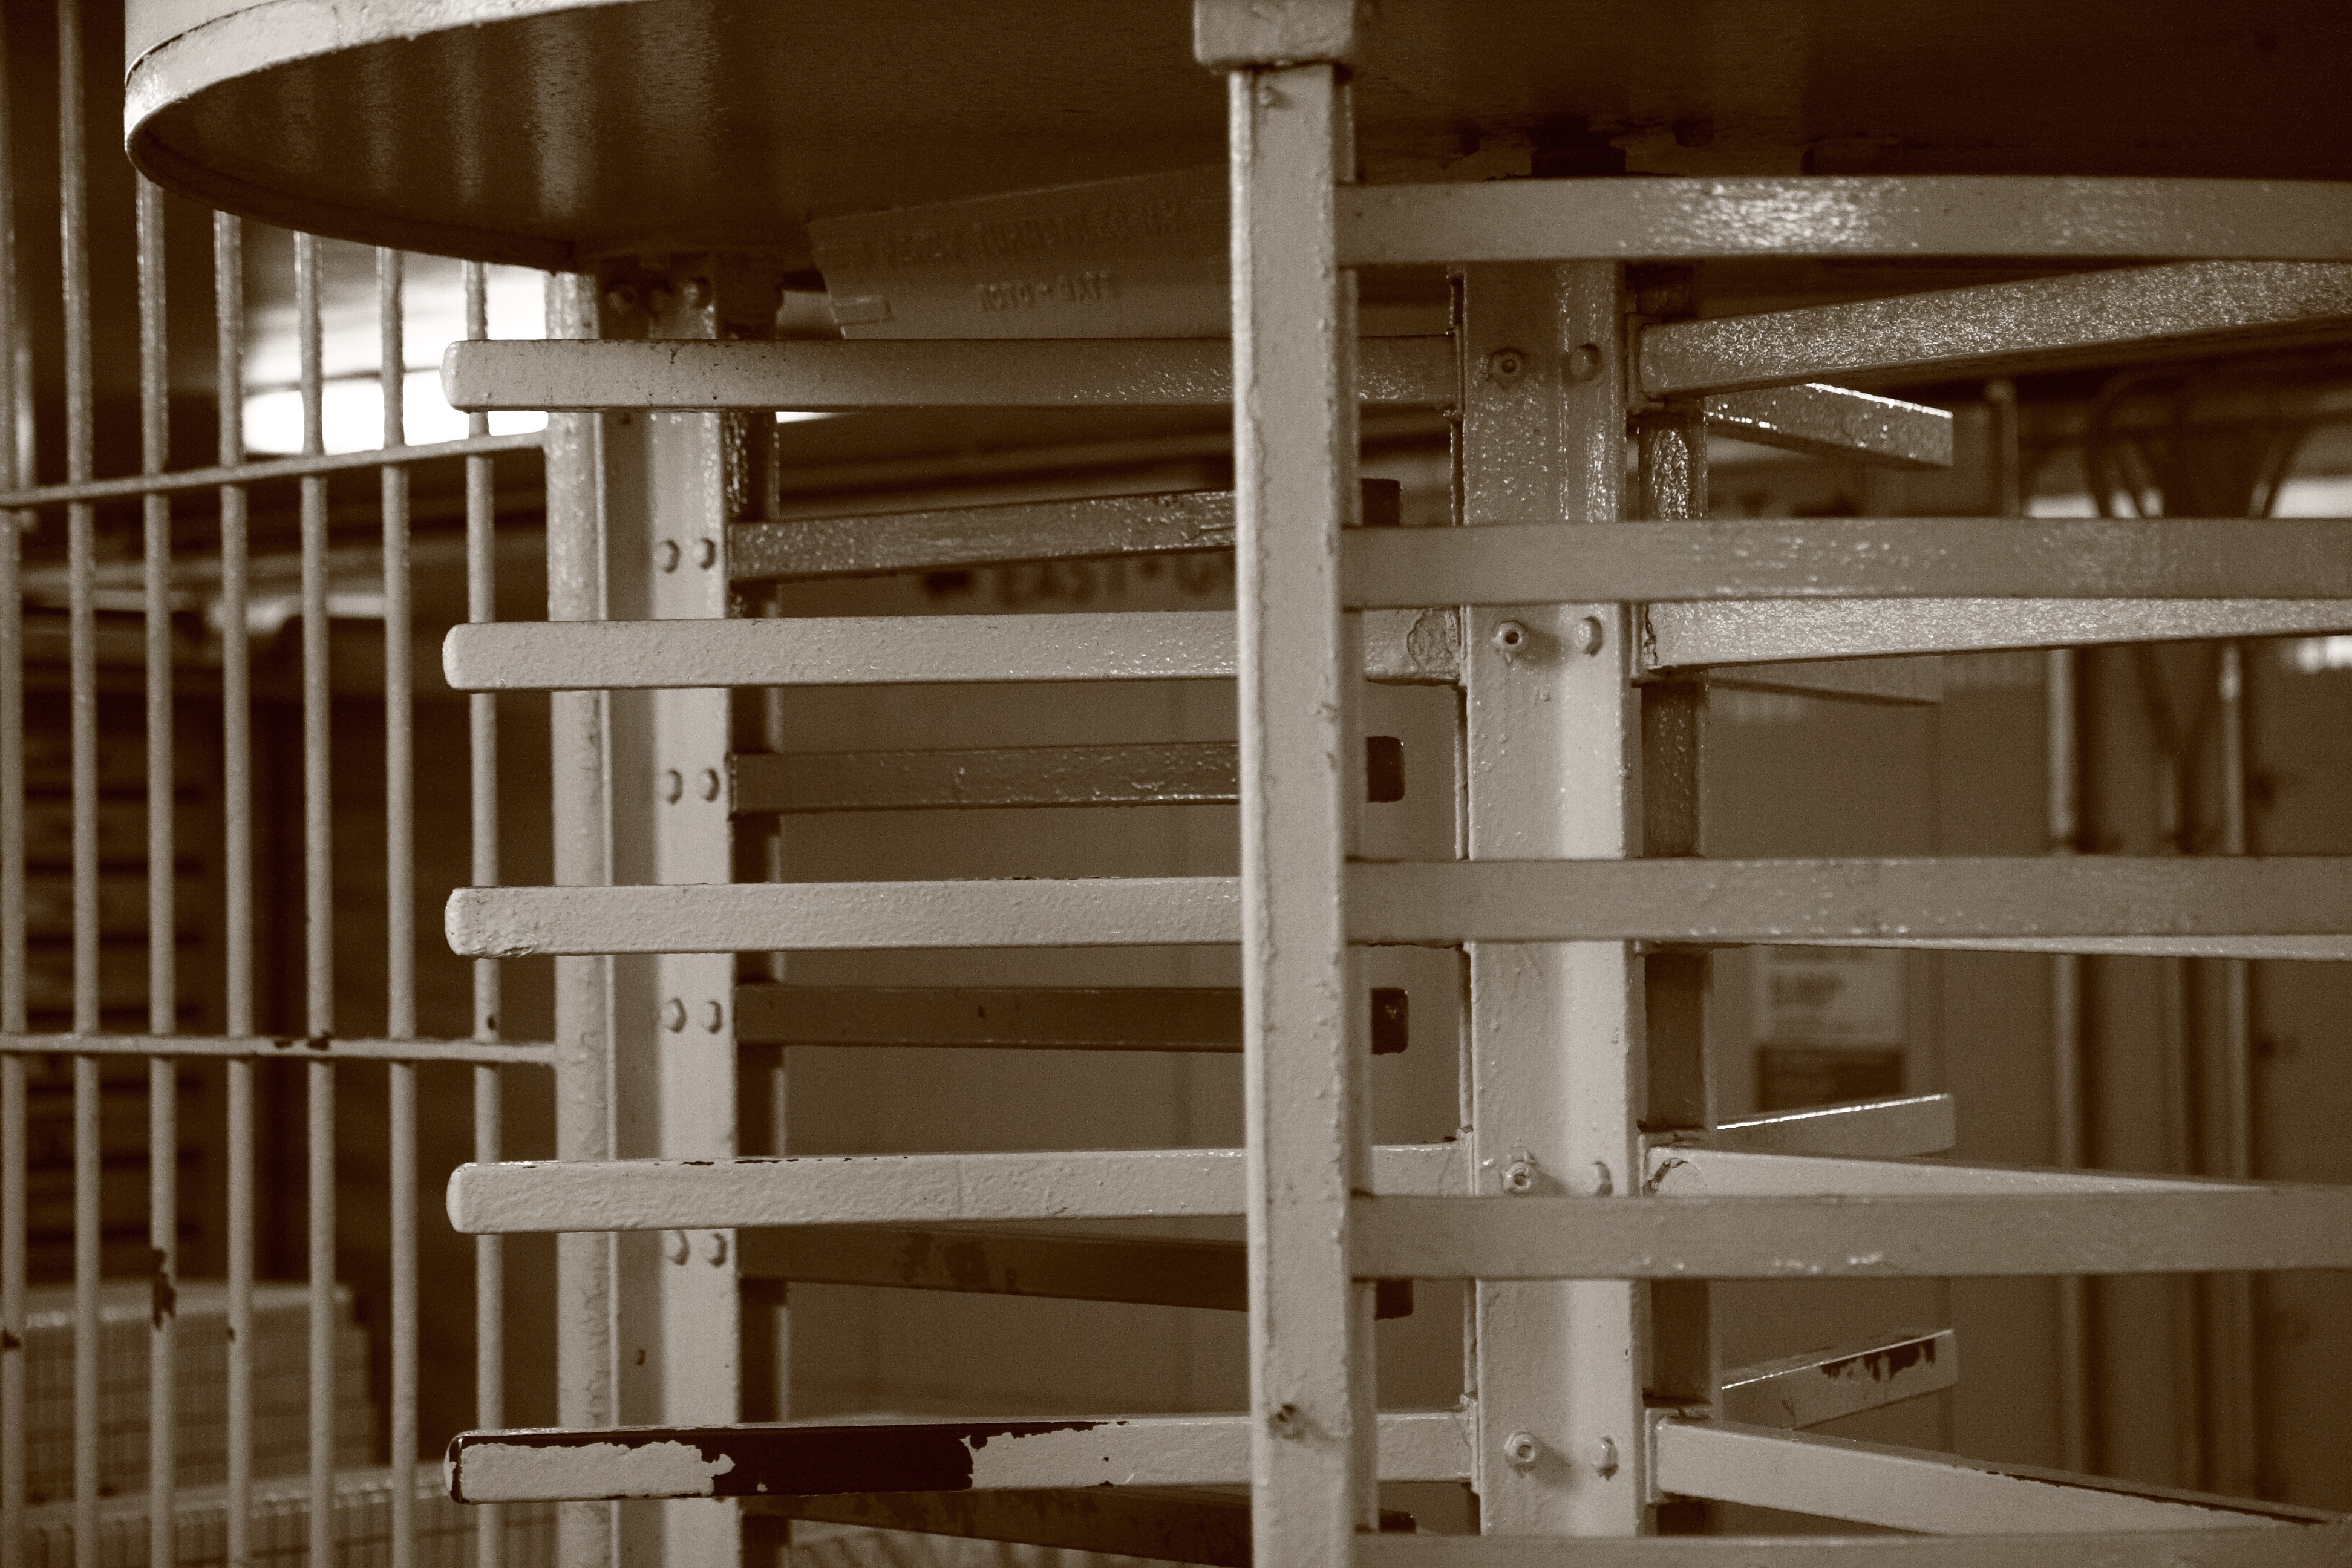
structure, wood, beam, shelf, furniture, interior design, design, stairs, window covering